353rd Combat Training Squadron

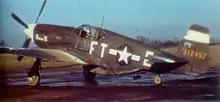
353rd Fighter SquadronNorth American P-51B-1-NA Mustang 43-12457, photo probably taken at RAF Boxted, early 1944.

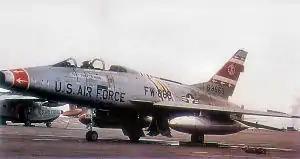
North American F-100F-10-NA Super Sabre serial 56-3869 of the 353rd TFS. The aircraft is marked as Col. Gabreski's Wing Commander's aircraft.

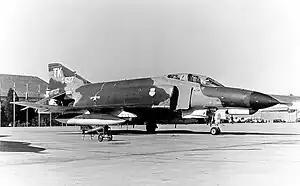
McDonnell Douglas F-4E-41-MC Phantom 68-0537 of the 353rd Tactical Fighter Squadron, Torrejon Air Base Spain, June 1970

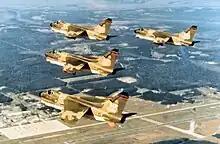
Formation of LTV A-7Ds (S/N 71–234, 70–0987, 71–239 and 71–235) of the 353rd Tactical Fighter Squadron, 354th Tactical Fighter Wing, over Myrtle Beach Air Force Base, S.C. September 1971.

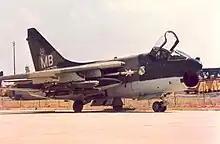
353rd TFS Ling-Temco-Vought A-7D-8-CV Corsair II 70-978, deployed with the 354th TFW to Korat Royal Thai Air Force Base, Thailand. The photo was probably taken in late 1972 prior to takeoff on a combat mission over Indochina.

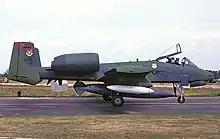
353rd TFS Fairchild Republic A-10A Thunderbolt II 76-0541 during an operational deployment to USAFE, 1981.

The 353rd Combat Training Squadron is a United States Air Force training squadron responsible for Exercise RED FLAG – ALASKA held annually in Alaska.